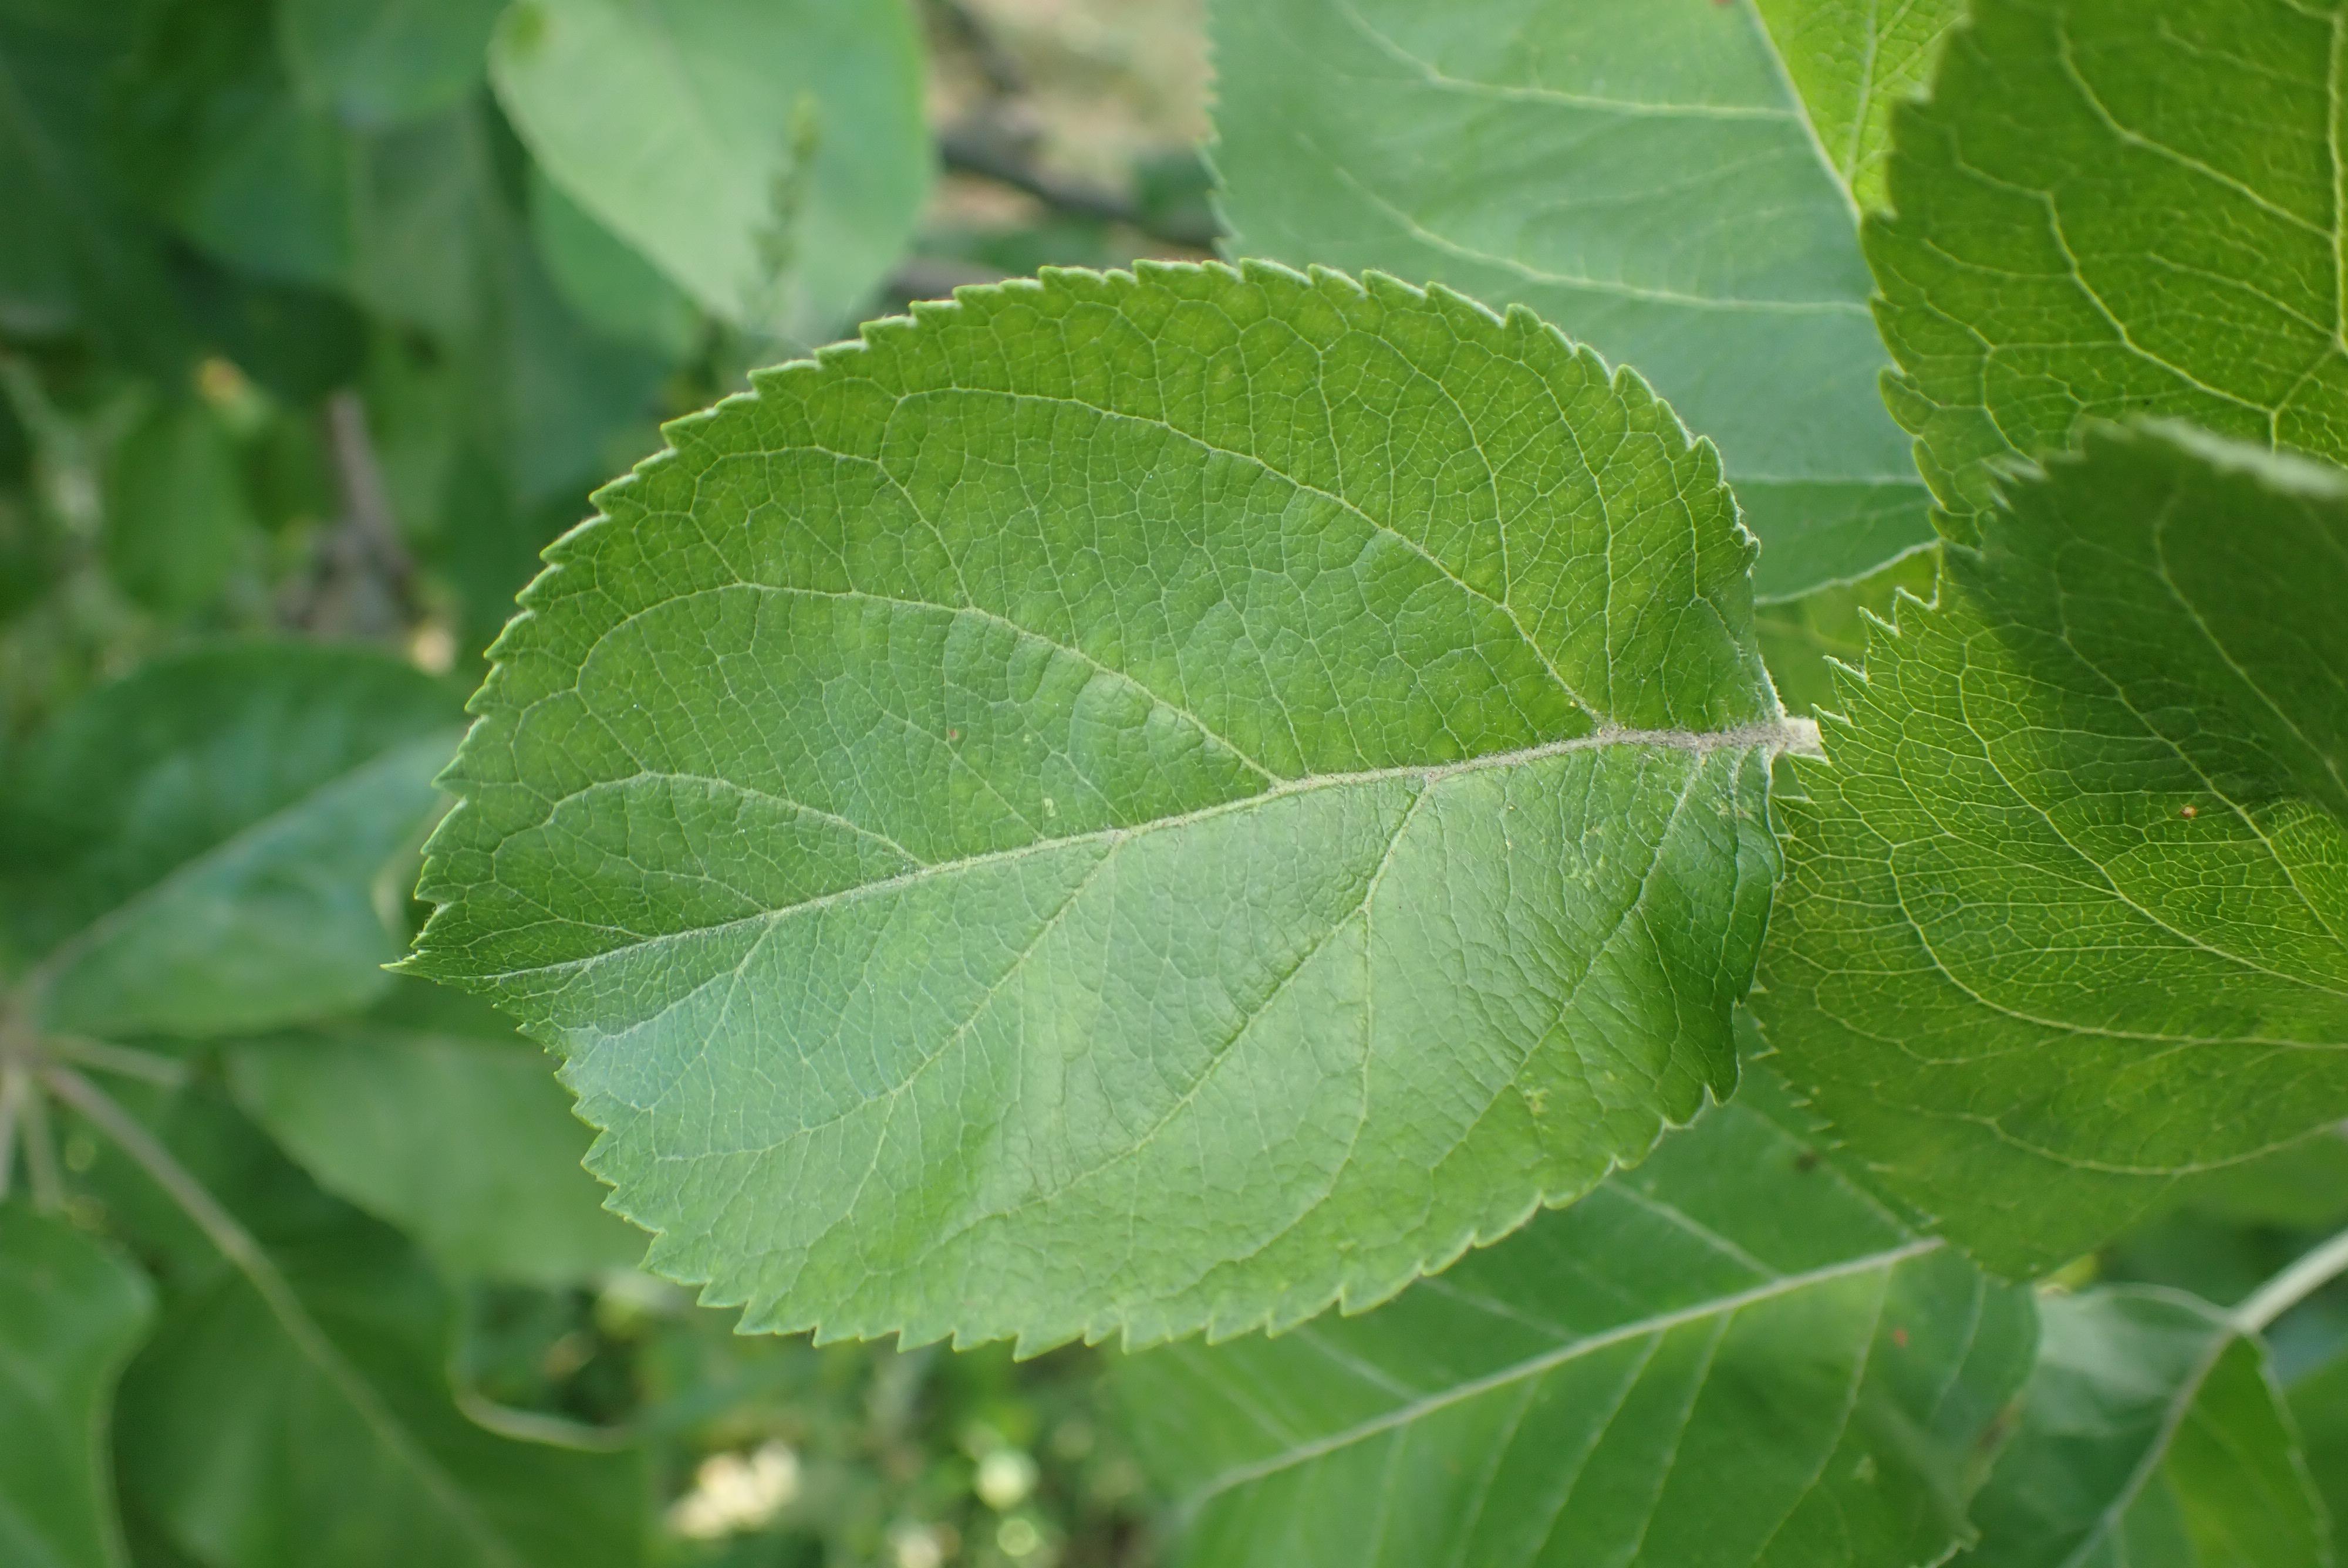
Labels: healthy